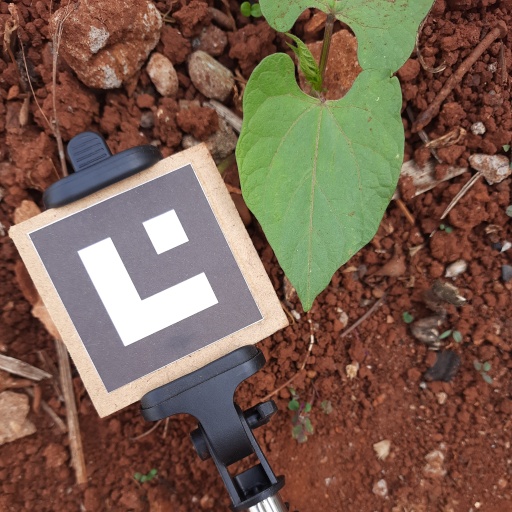
Observations: flat surface, no eating holes, with soild dust, under shade